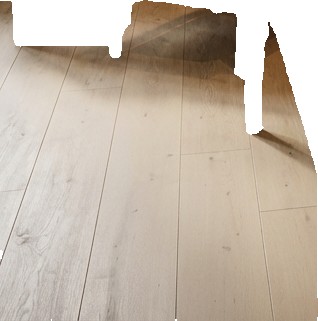
Surface category: floors